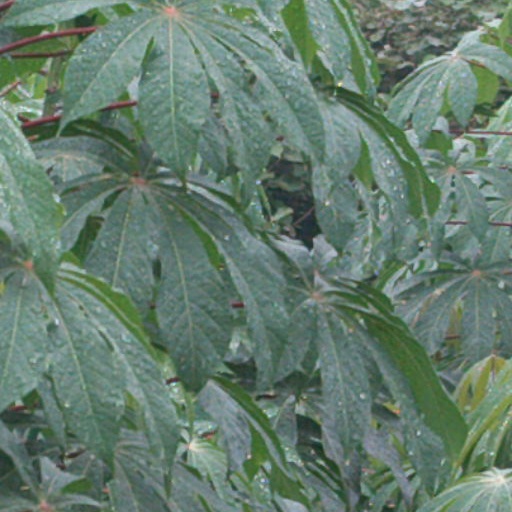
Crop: cassava